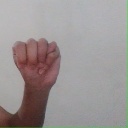
अक्षर: म